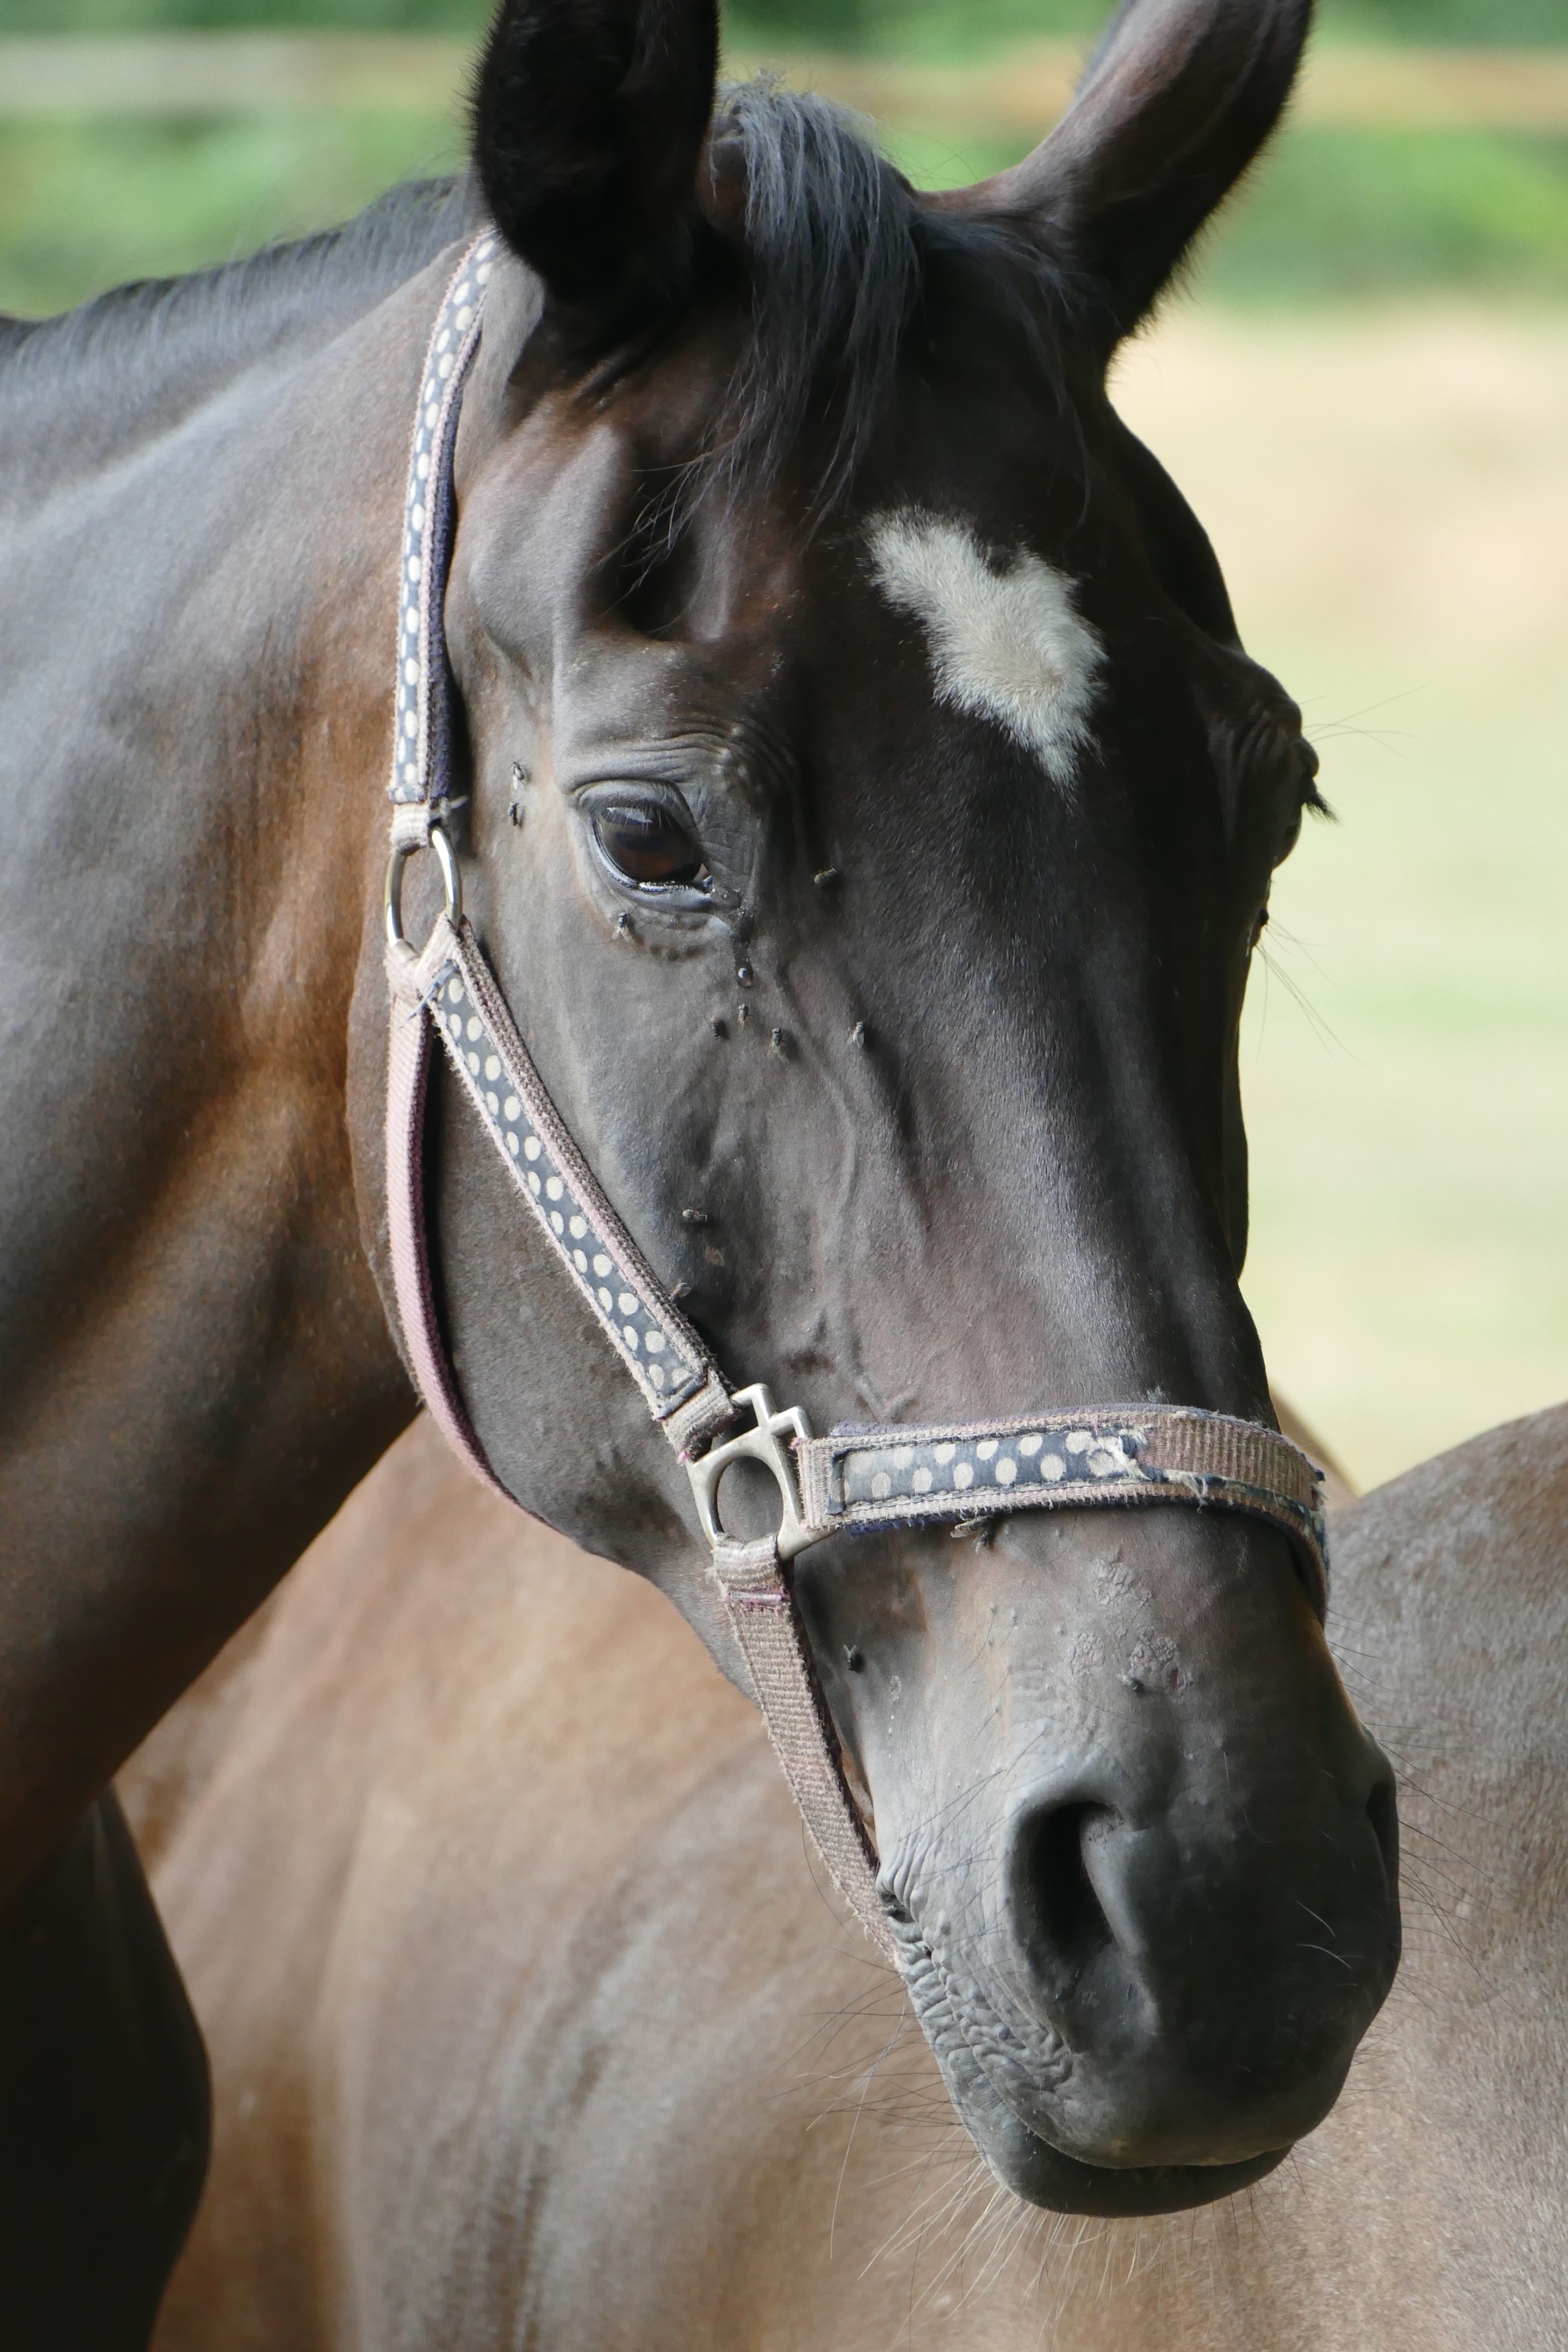
animal, pasture, horse, rein, mammal, stallion, mane, close, graze, bridle, paddock, head, vertebrate, mare, coupling, horse head, animal portrait, colt, halter, horse like mammal, mustang horse, horse tack